Jeff Foster (basketball)

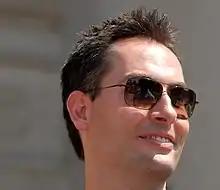
Foster in 2010

Jeffrey Douglas Foster (born January 16, 1977) is an American former professional basketball player who spent the entirety of his 13-year career with the Indiana Pacers of the National Basketball Association (NBA).